Dave Reichert

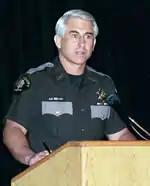
Reichert talks about crime prevention

Reichert began serving with the King County Sheriff's Office (KCSO) in 1972. He was a member of the Green River Task Force, formed to track down the "Green River killer". In 1984, he and fellow King County homicide detective Robert Keppel met with incarcerated serial killer Ted Bundy to form a psychological profile of the Green River killer. In 2001, DNA evidence identified Gary Leon Ridgway as the Green River killer. In 2004, Reichert published the memoir "Chasing the Devil: My Twenty-Year Quest to Capture the Green River Killer".